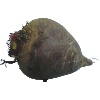
Label: beetroot